G. Harrold Carswell

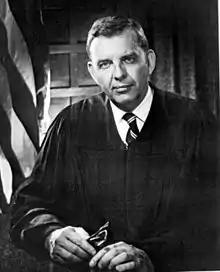

George Harrold Carswell (December 22, 1919 – July 13, 1992) was a United States circuit judge of the United States Court of Appeals for the Fifth Circuit and a United States district judge of the United States District Court for the Northern District of Florida. He was also an unsuccessful nominee to the United States Supreme Court in 1970.